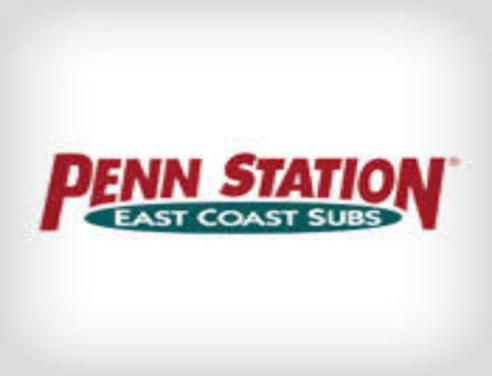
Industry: Food